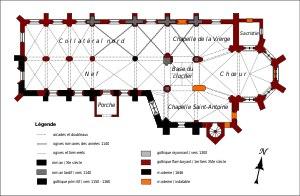
L'église Saint-Martin est une église catholique paroissiale située à Cauvigny, dans le département de l'Oise, en France. Sa fondation remonte au moins au XIᵉ siècle, et le mur méridional de la nef englobe des vestiges de cette époque. Sinon, l'église est principalement de style gothique flamboyant, et date pour l'essentiel du premier tiers du XVIᵉ siècle, mais elle comporte des éléments intéressants de deux campagnes de construction au XIIᵉ siècle. Ce sont d'abord trois voûtes d'ogives archaïques des années 1140, sans leurs supports, dans le collatéral nord ; puis le croisillon sud des années 1150 / 1160, qui a été repris à la période flamboyante ; et surtout un élégant clocher octogonal de la fin du XIIᵉ siècle avec une lanterne coiffée d'une flèche de pierre, qui compte parmi les plus beaux représentants de ce type de clocher dans la région. Le clocher, le croisillon sud, la tourelle d'escalier polygonale et la haute abside des années 1520 forment un ensemble pittoresque. À l'intérieur, l'architecture du chœur est tout à fait remarquable, notamment pour son plan octogonal.